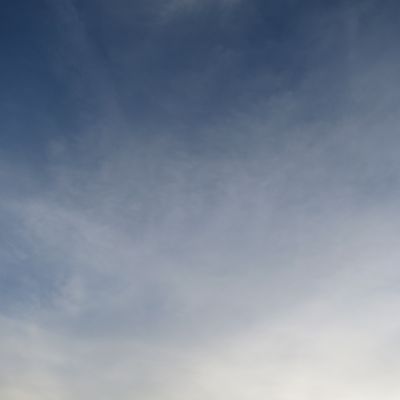
Cloud type: Contrail (Ct)